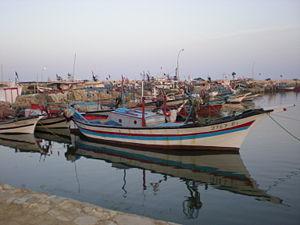
Ghar El Melh, signifiant « grotte du sel » et anciennement appelé Porto Farina, est une ville côtière du nord-est de la Tunisie.